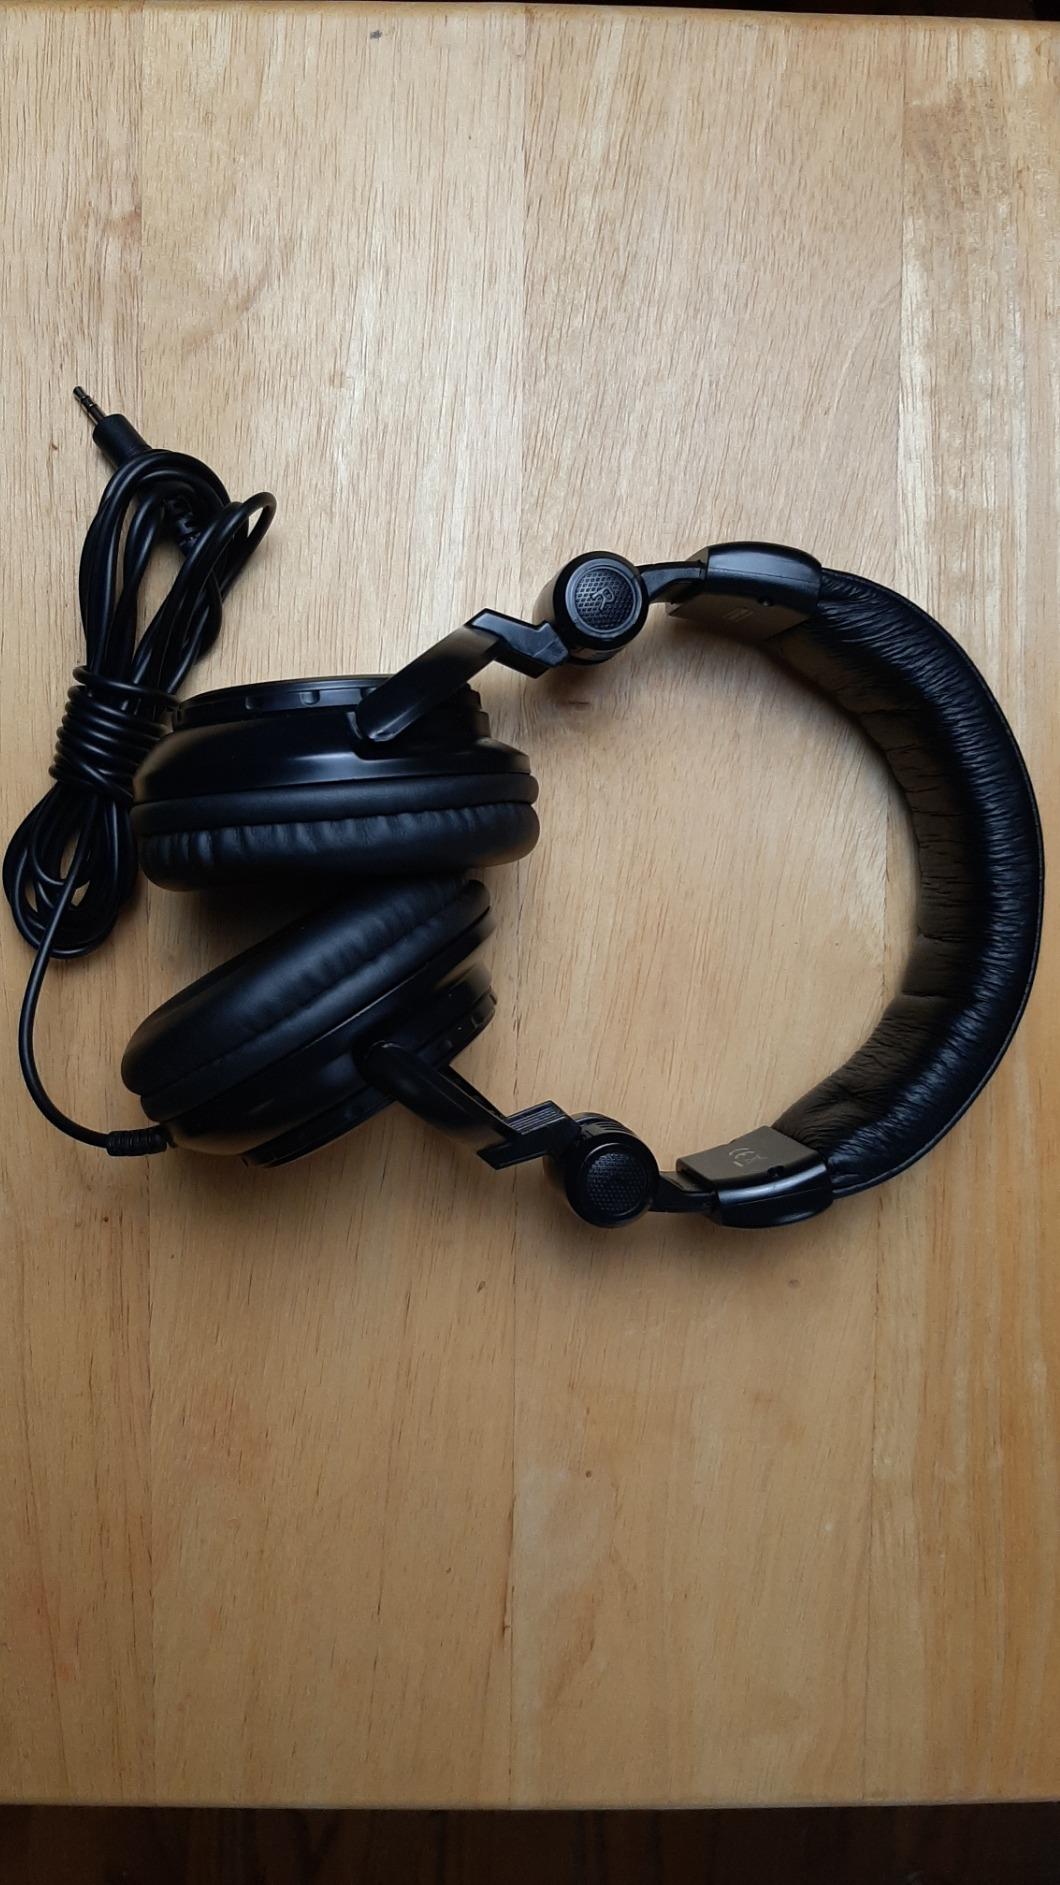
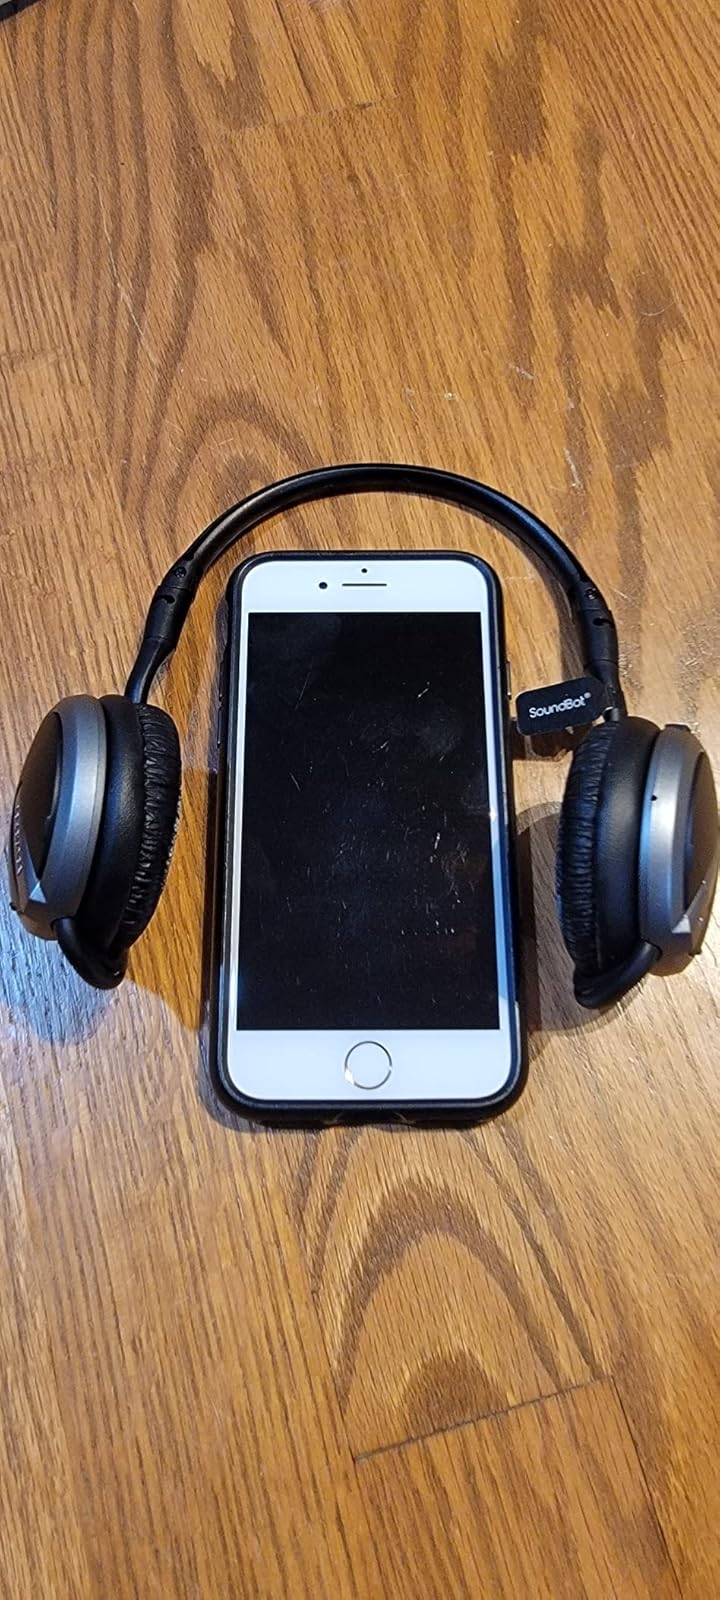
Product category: headphones
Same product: no